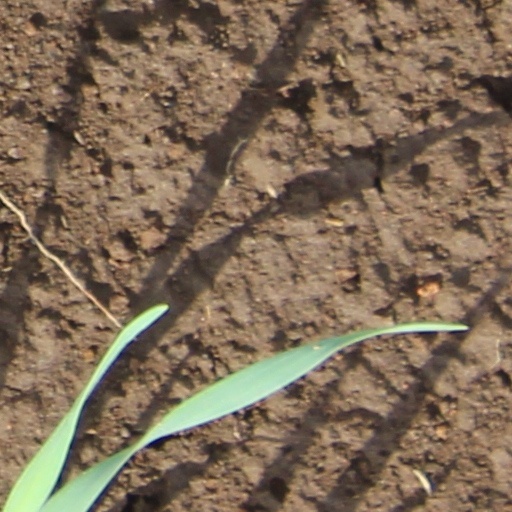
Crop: wheat